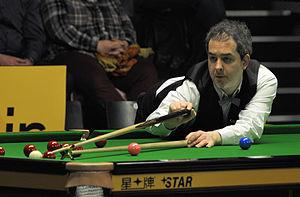
Anthony Hamilton, né le 29 juin 1971 à Nottingham, dans les Midlands de l'Est, est un joueur anglais de snooker, professionnel depuis 1991.